Achelous

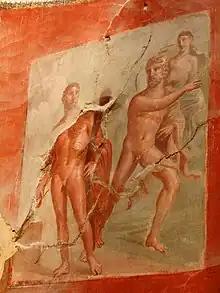
Hercules and Achelous in a Roman wall painting from the Hall of the Augustales.

In ancient Greek religion and mythology, Achelous (also Acheloos or Acheloios) (Ancient Greek: Ἀχελώϊος, and later , "Akhelôios") was the god associated with the Achelous River, the largest river in Greece. According to Hesiod, he was the son of the Titans Oceanus and Tethys. He was also said to be the father of the Sirens, several nymphs, and other offspring.